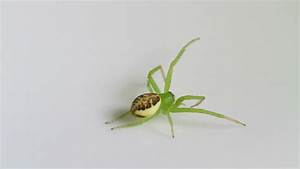
Label: ragno